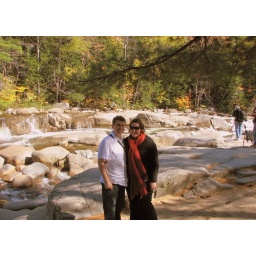
keith and amanda on the rocks by the swift river near the kancamagus highway in new hampshire